Nicholas I of Russia

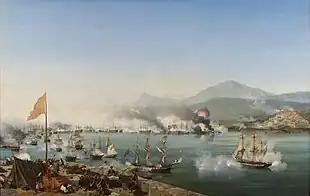
The Battle of Navarino, in October 1827, marked the effective end of Ottoman rule in Greece.

Nicholas was born at Gatchina Palace in Gatchina, the ninth child of Grand Duke Paul, heir to the Russian throne, and Grand Duchess Maria Feodorovna of Russia (née Sophie Dorothea of Württemberg). He had six older sisters and two older brothers, namely the future Emperor Alexander I of Russia and Grand Duke Constantine Pavlovich of Russia.